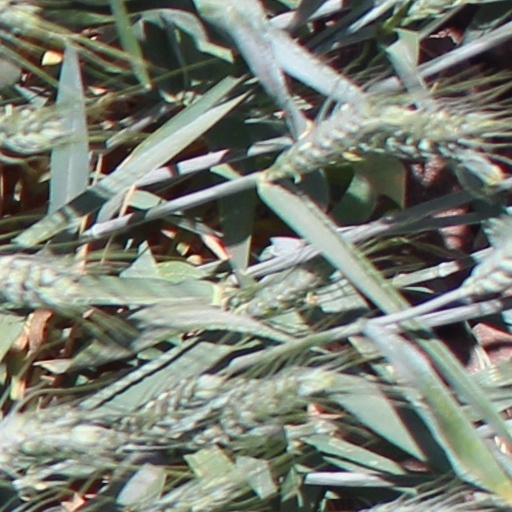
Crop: wheat